Bengal

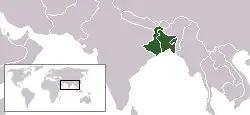
Geographical distribution of the Bengali language

Bengal is a historical geographical, ethnolinguistic and cultural term referring to a region in the eastern part of the Indian subcontinent at the apex of the Bay of Bengal. The region of Bengal proper is divided between the modern-day sovereign nation of Bangladesh and the Indian states of West Bengal, and Karimganj district of Assam.